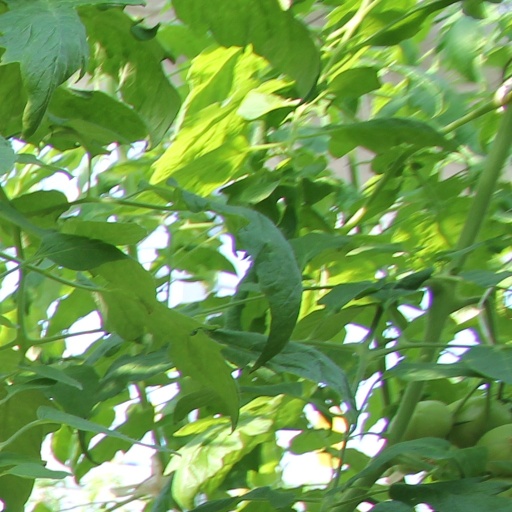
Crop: tomato